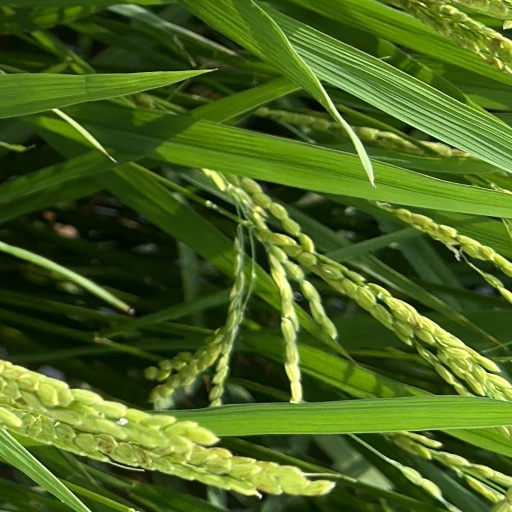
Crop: rice